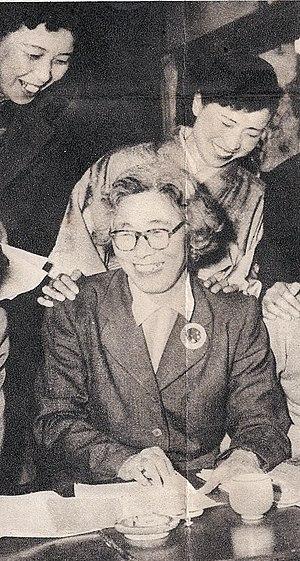
Fusae Ichikawa, née en 1893 à Bisai et morte le 11 février 1981 est une femme politique et féministe japonaise. Elle est l'une des militantes politiques qui ont lutté pour l'obtention du droit de vote aux femmes, qui trouve sa concrétisation en 1946.